Piperade
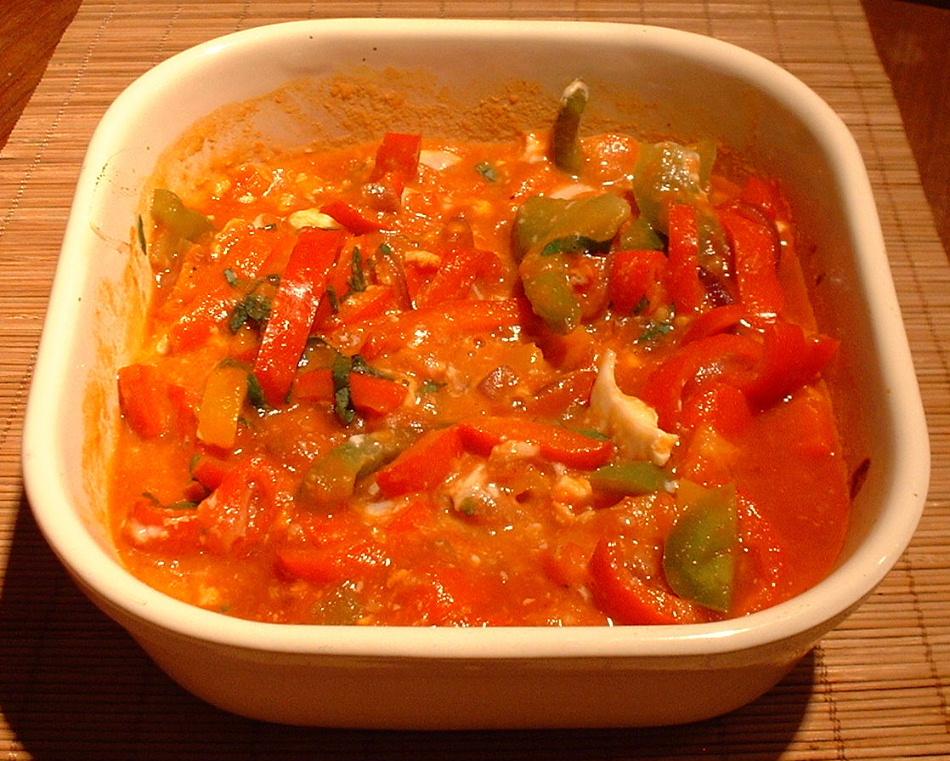
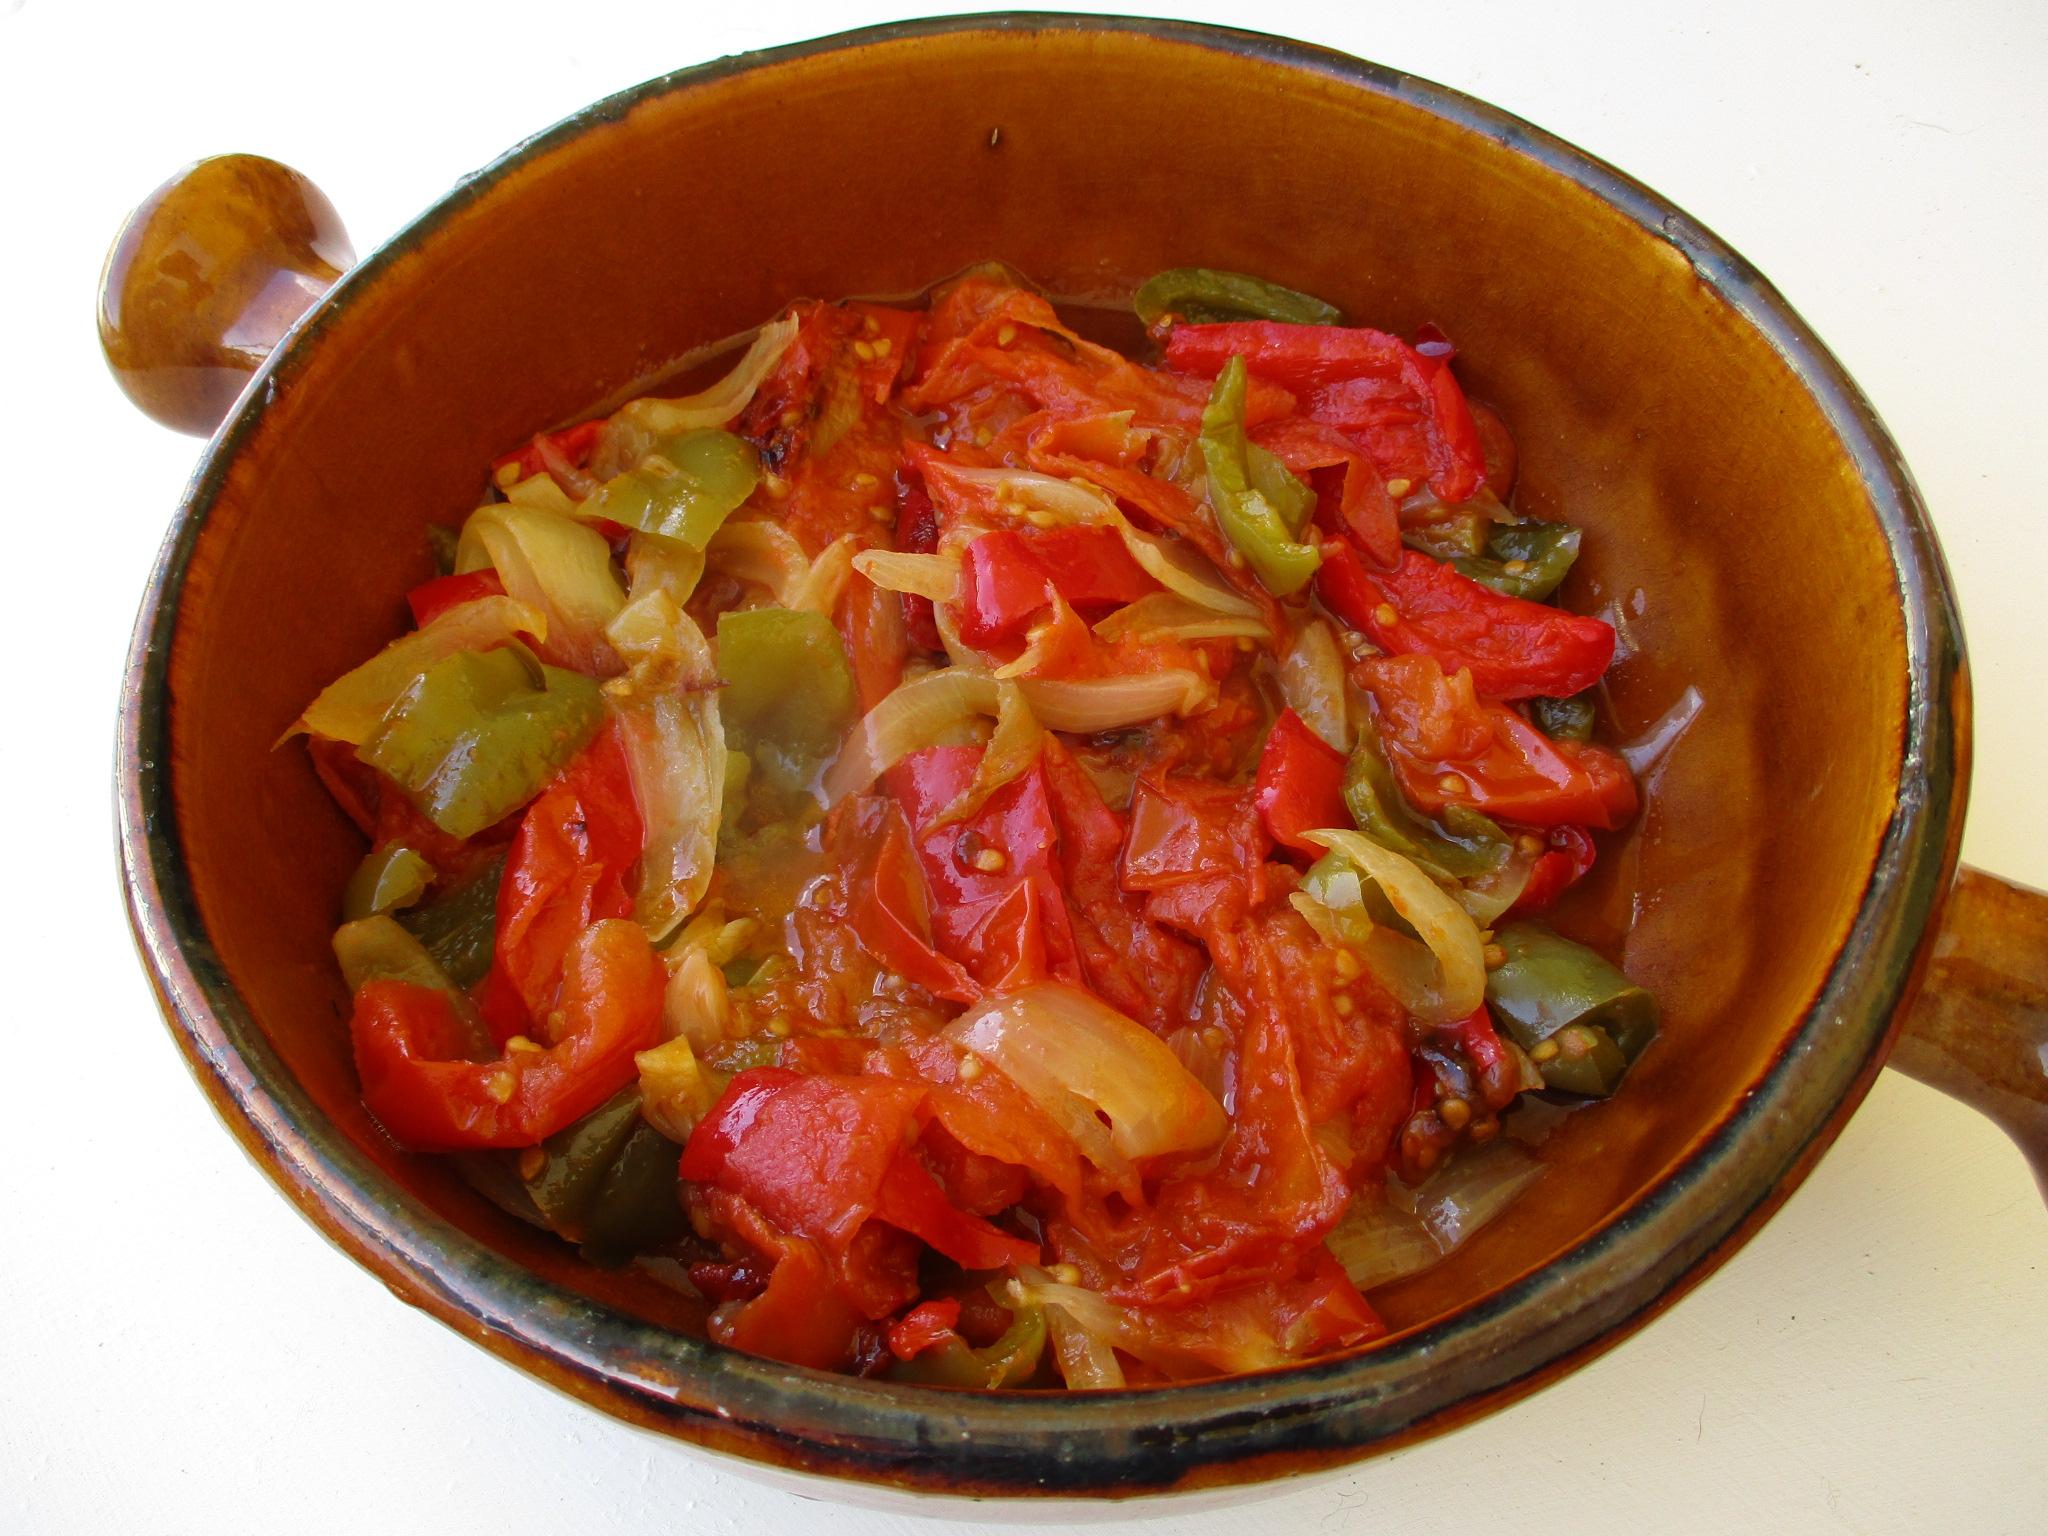
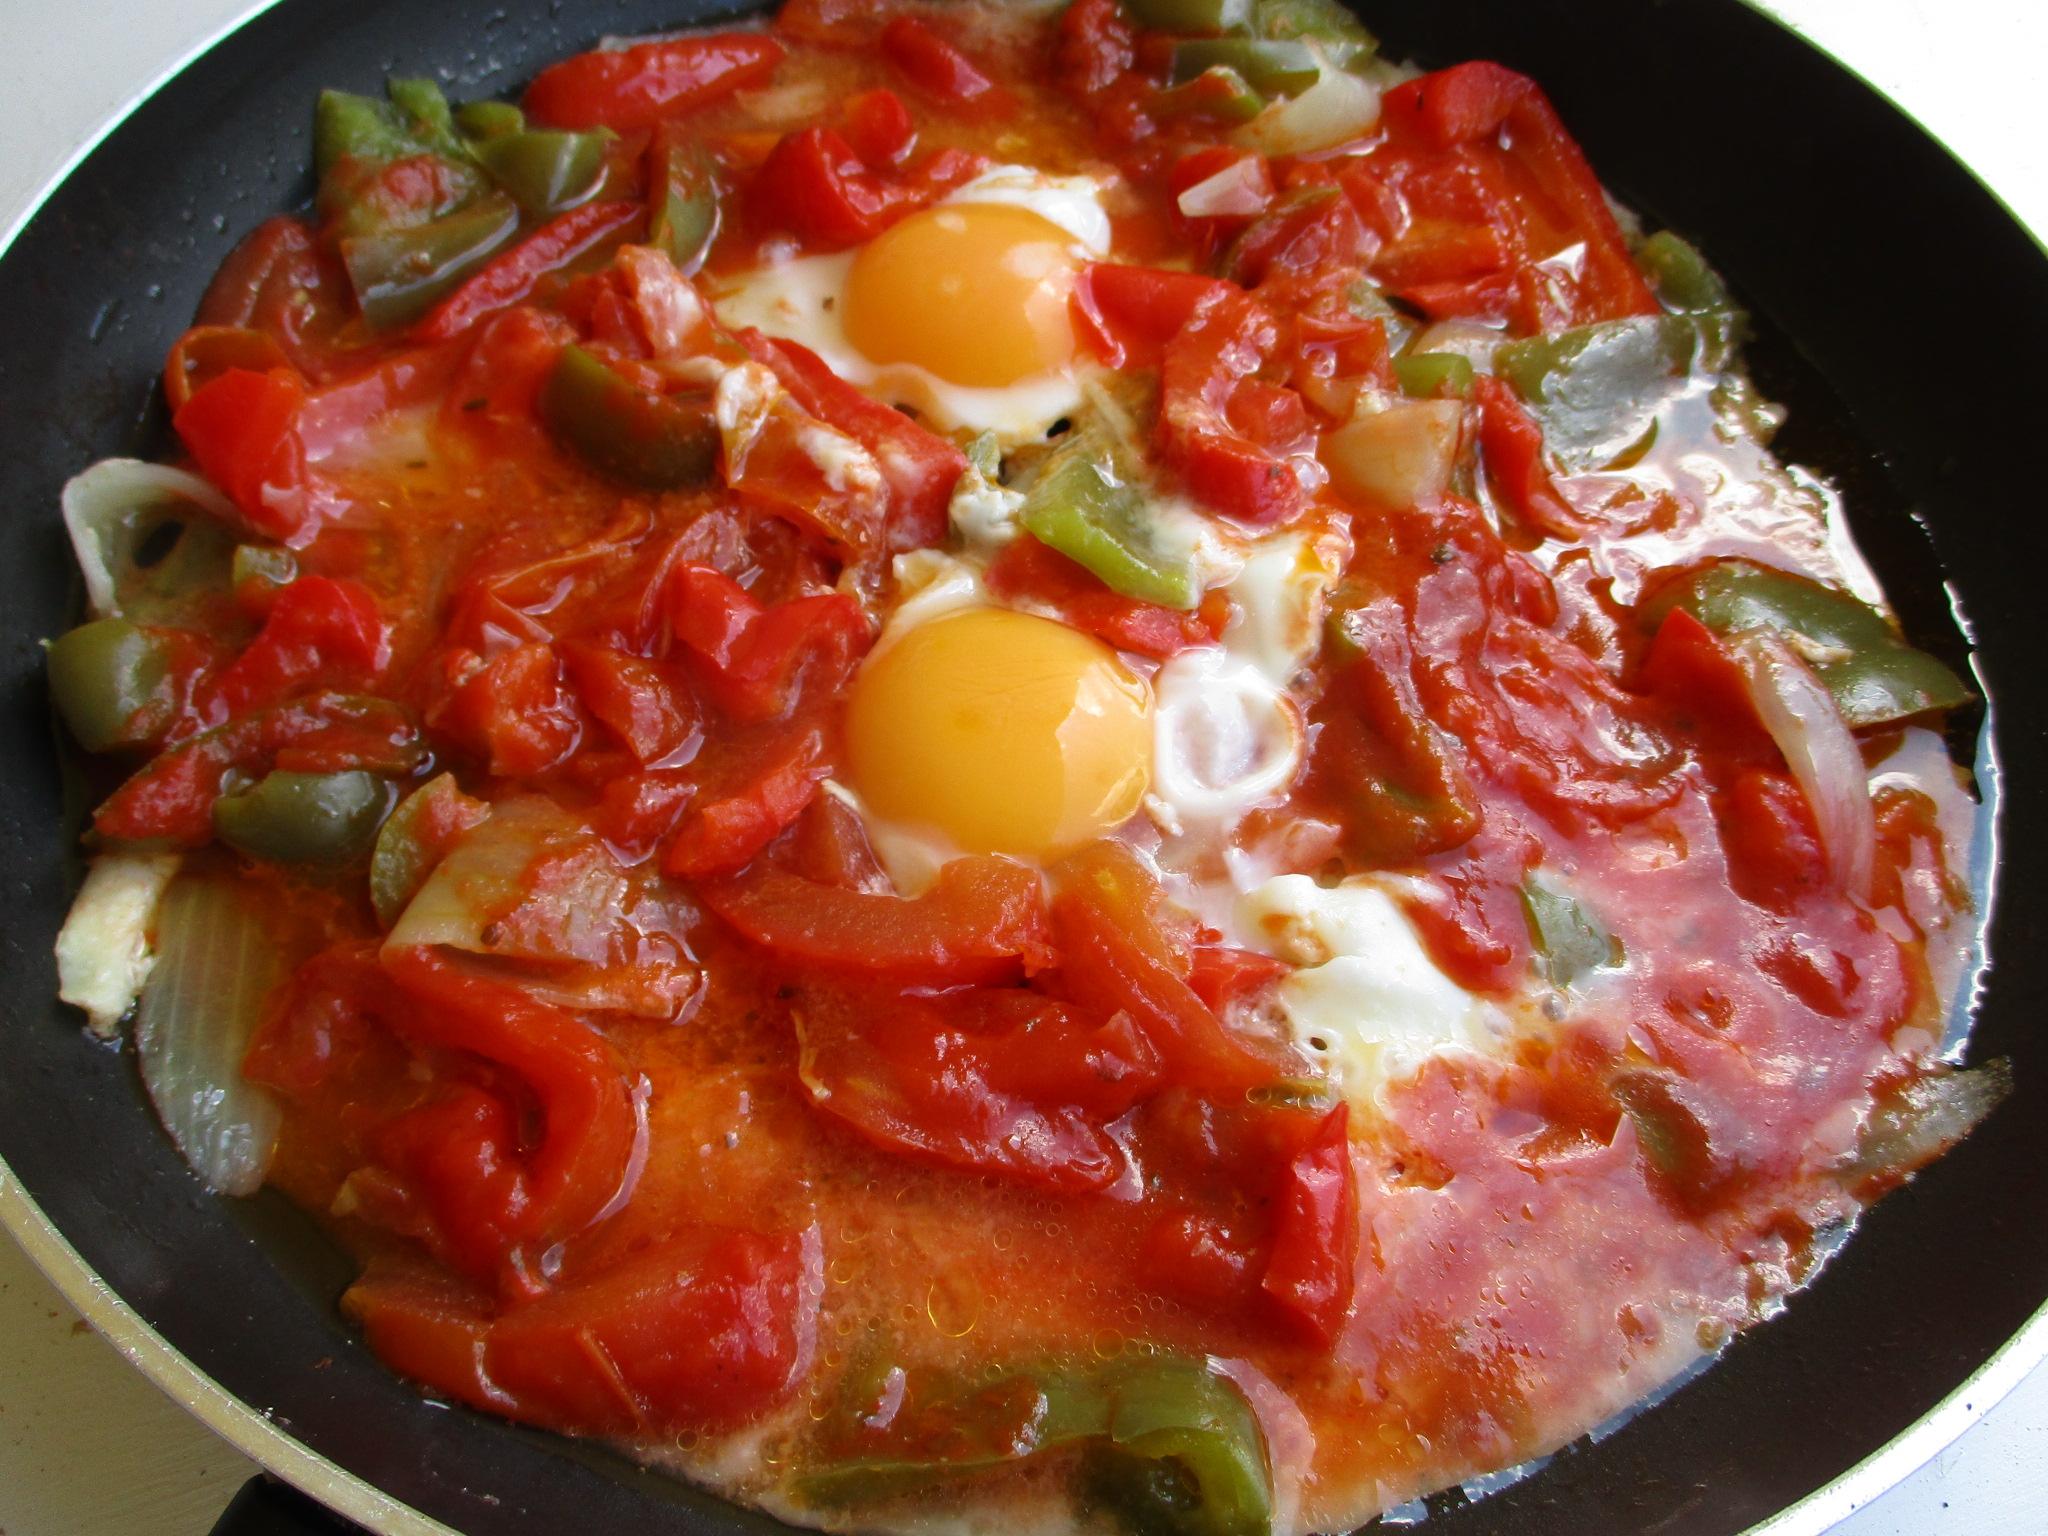
Also known as:
be - Belarusian: Піперада
ca - Catalan: Piperrada
cs - Czech: Piperrada
de - German: Piperade
es - Spanish: Piperrada
eu - Basque: Piperrada
fr - French: Piperade
gl - Galician: Piperrada
ja - Japanese: ピペラード
jv - Javanese: Piperade
nl - Dutch: Piperade
pt - Portuguese: Piperrada
ru - Russian: Пиперада
sq - Albanian: Piperade
uk - Ukrainian: Піперада
uz - Uzbek: Piperada
Category: stew (vegetable stew)
Cuisine: French
Associated cuisines: French
Area: Basque Country, Gascony
Countries: France
Region: Western Europe, , , ,
This dish is a vegetable stew prepared with onion, green peppers, and tomatoes sautéd and flavoured with a type of red pepper.